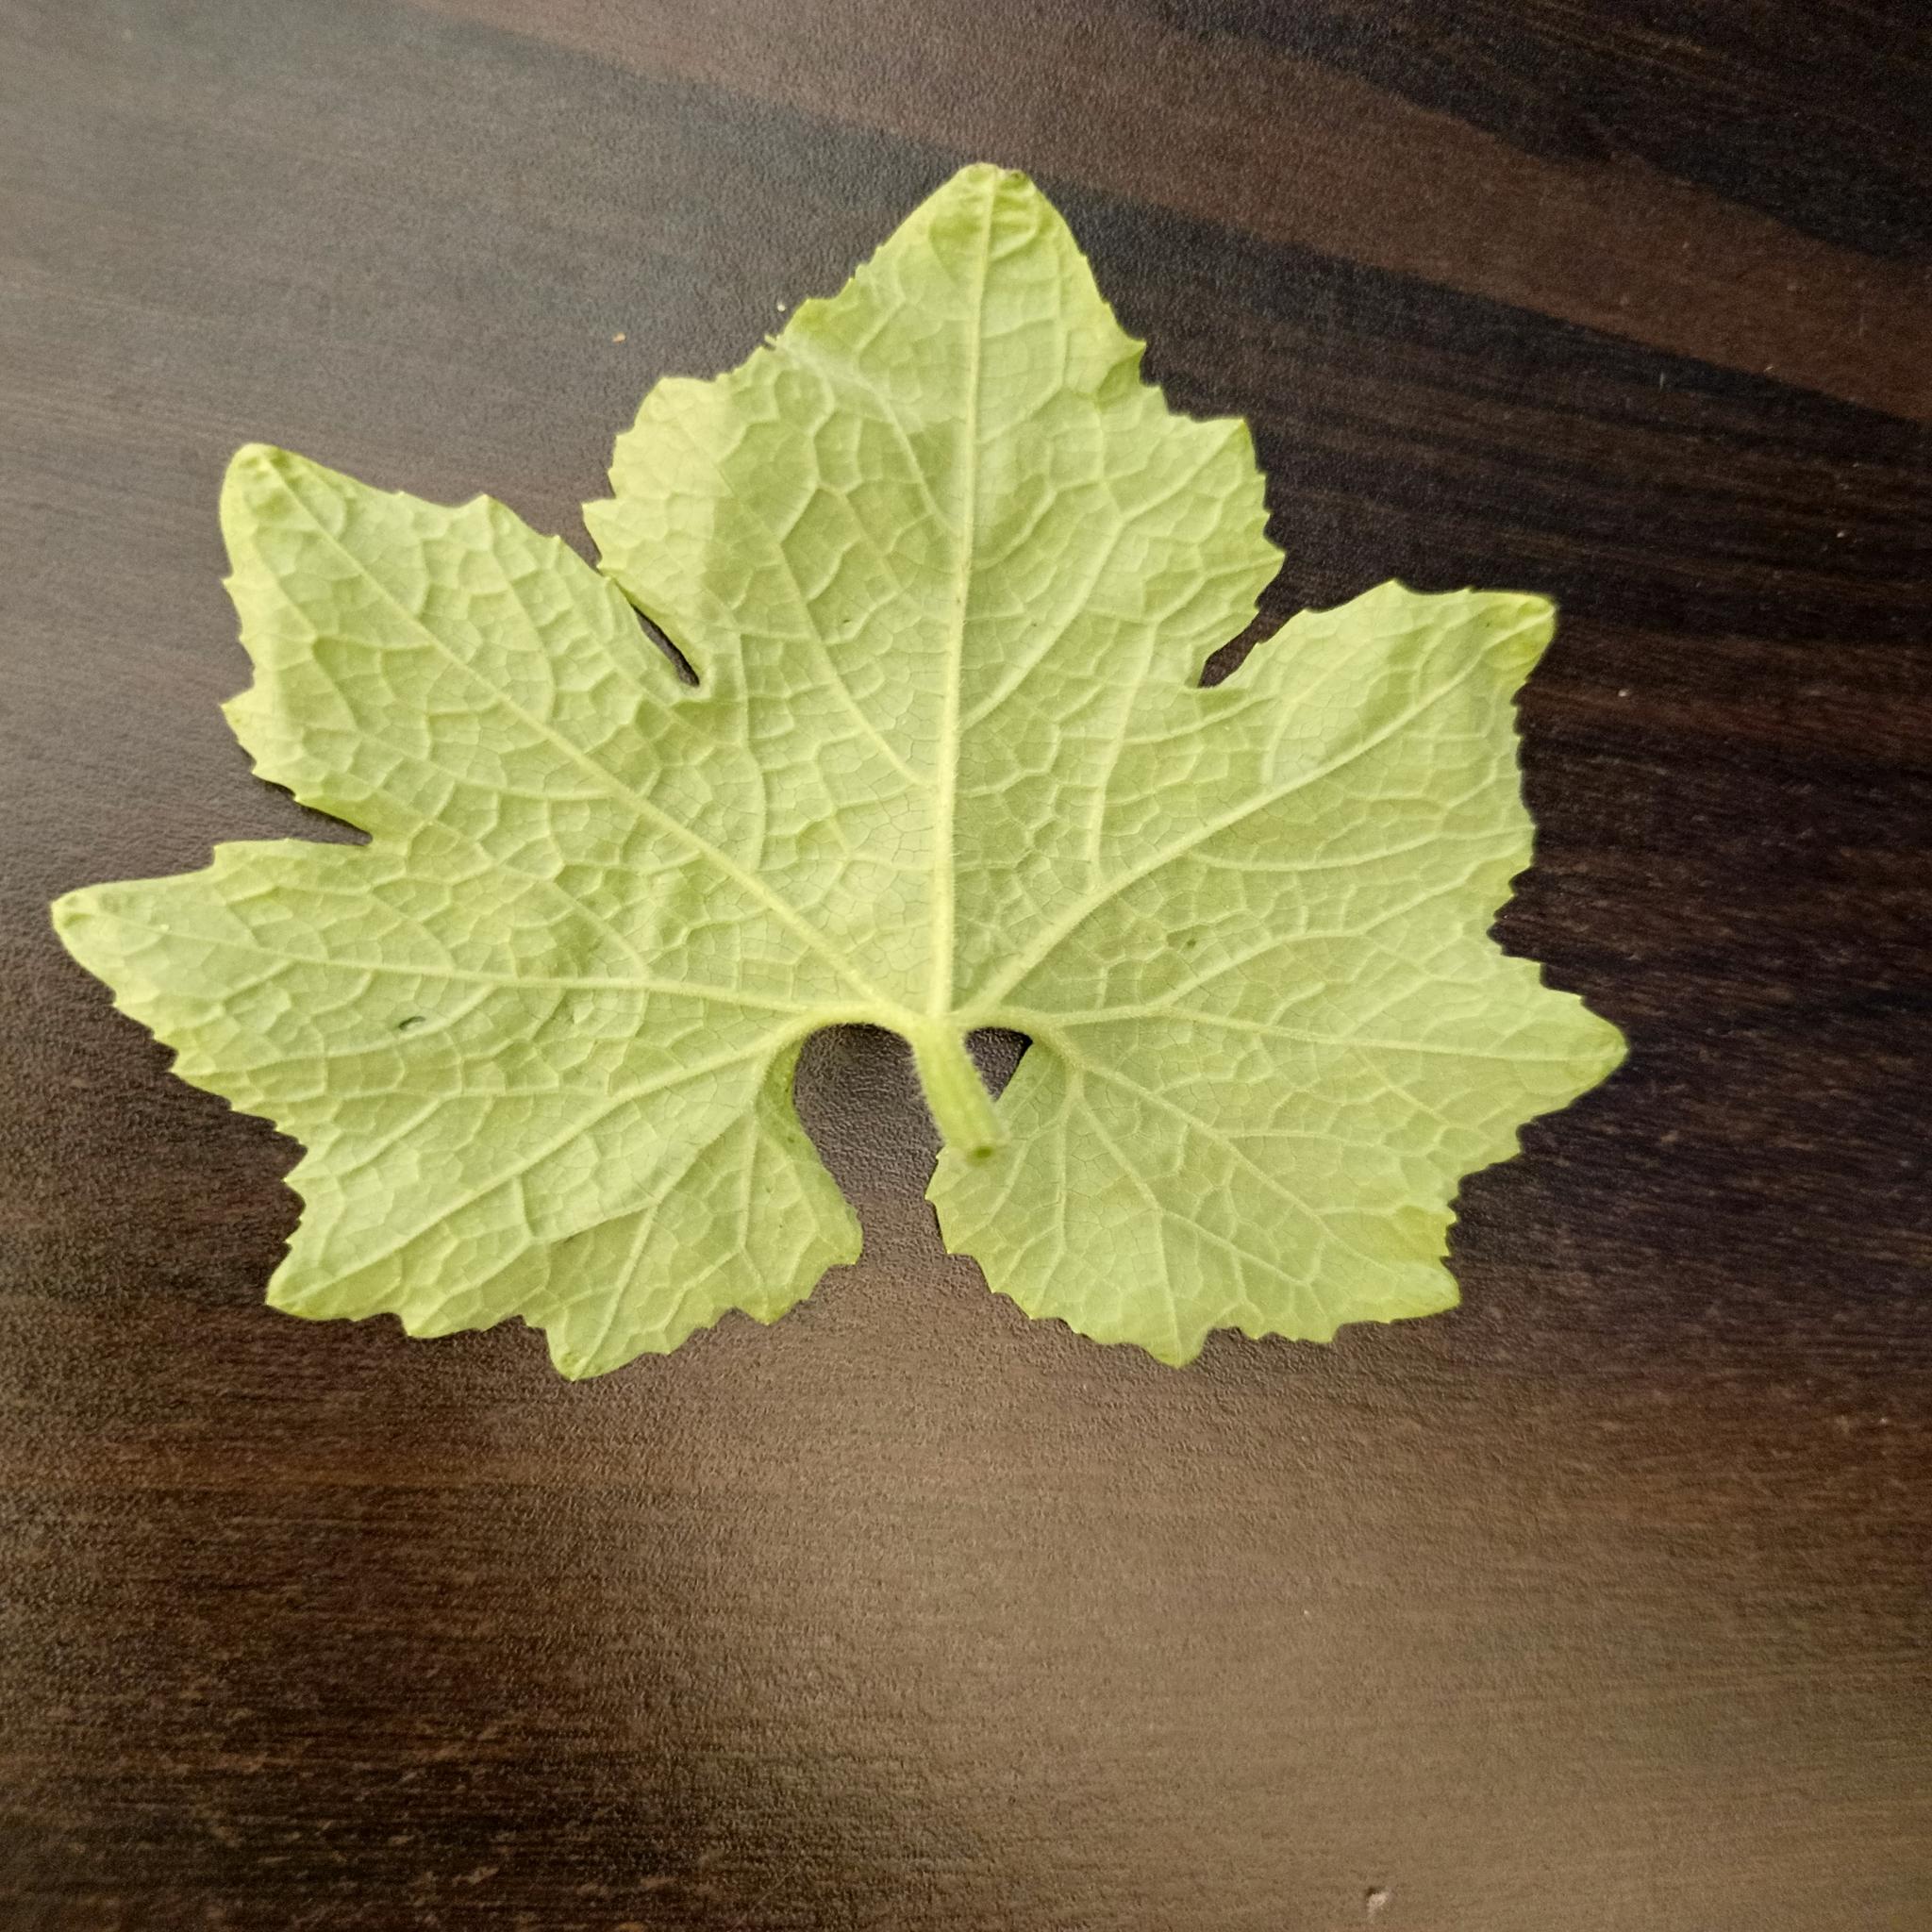
Label: Healthy